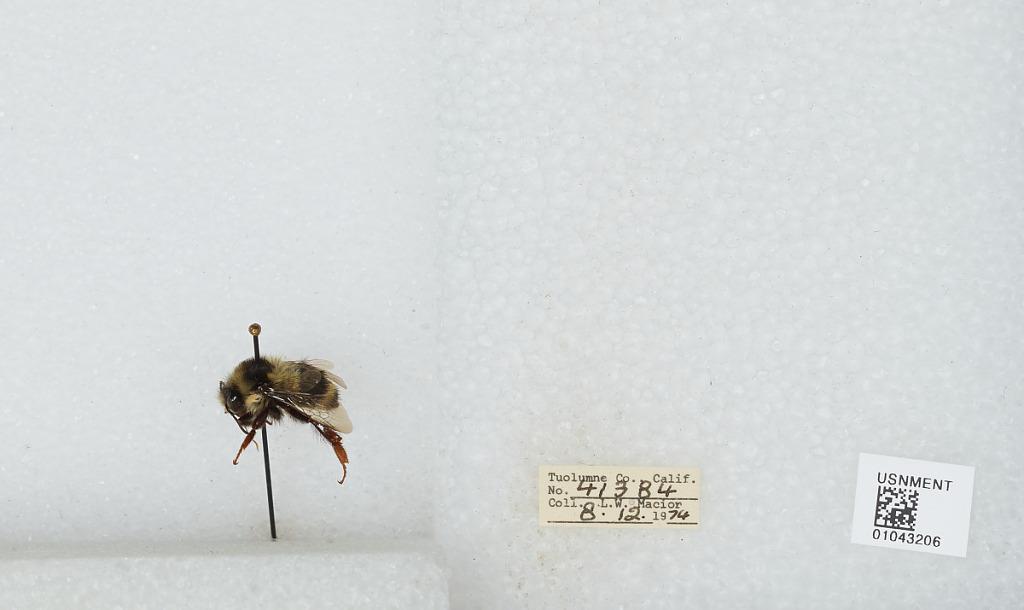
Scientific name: Bombus bifarius nearcticus
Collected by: L. Macior
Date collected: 1974-8-12
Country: United States
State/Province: California
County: Tuolumne
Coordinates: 38.02, -119.93